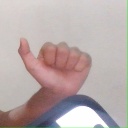
अक्षर: त